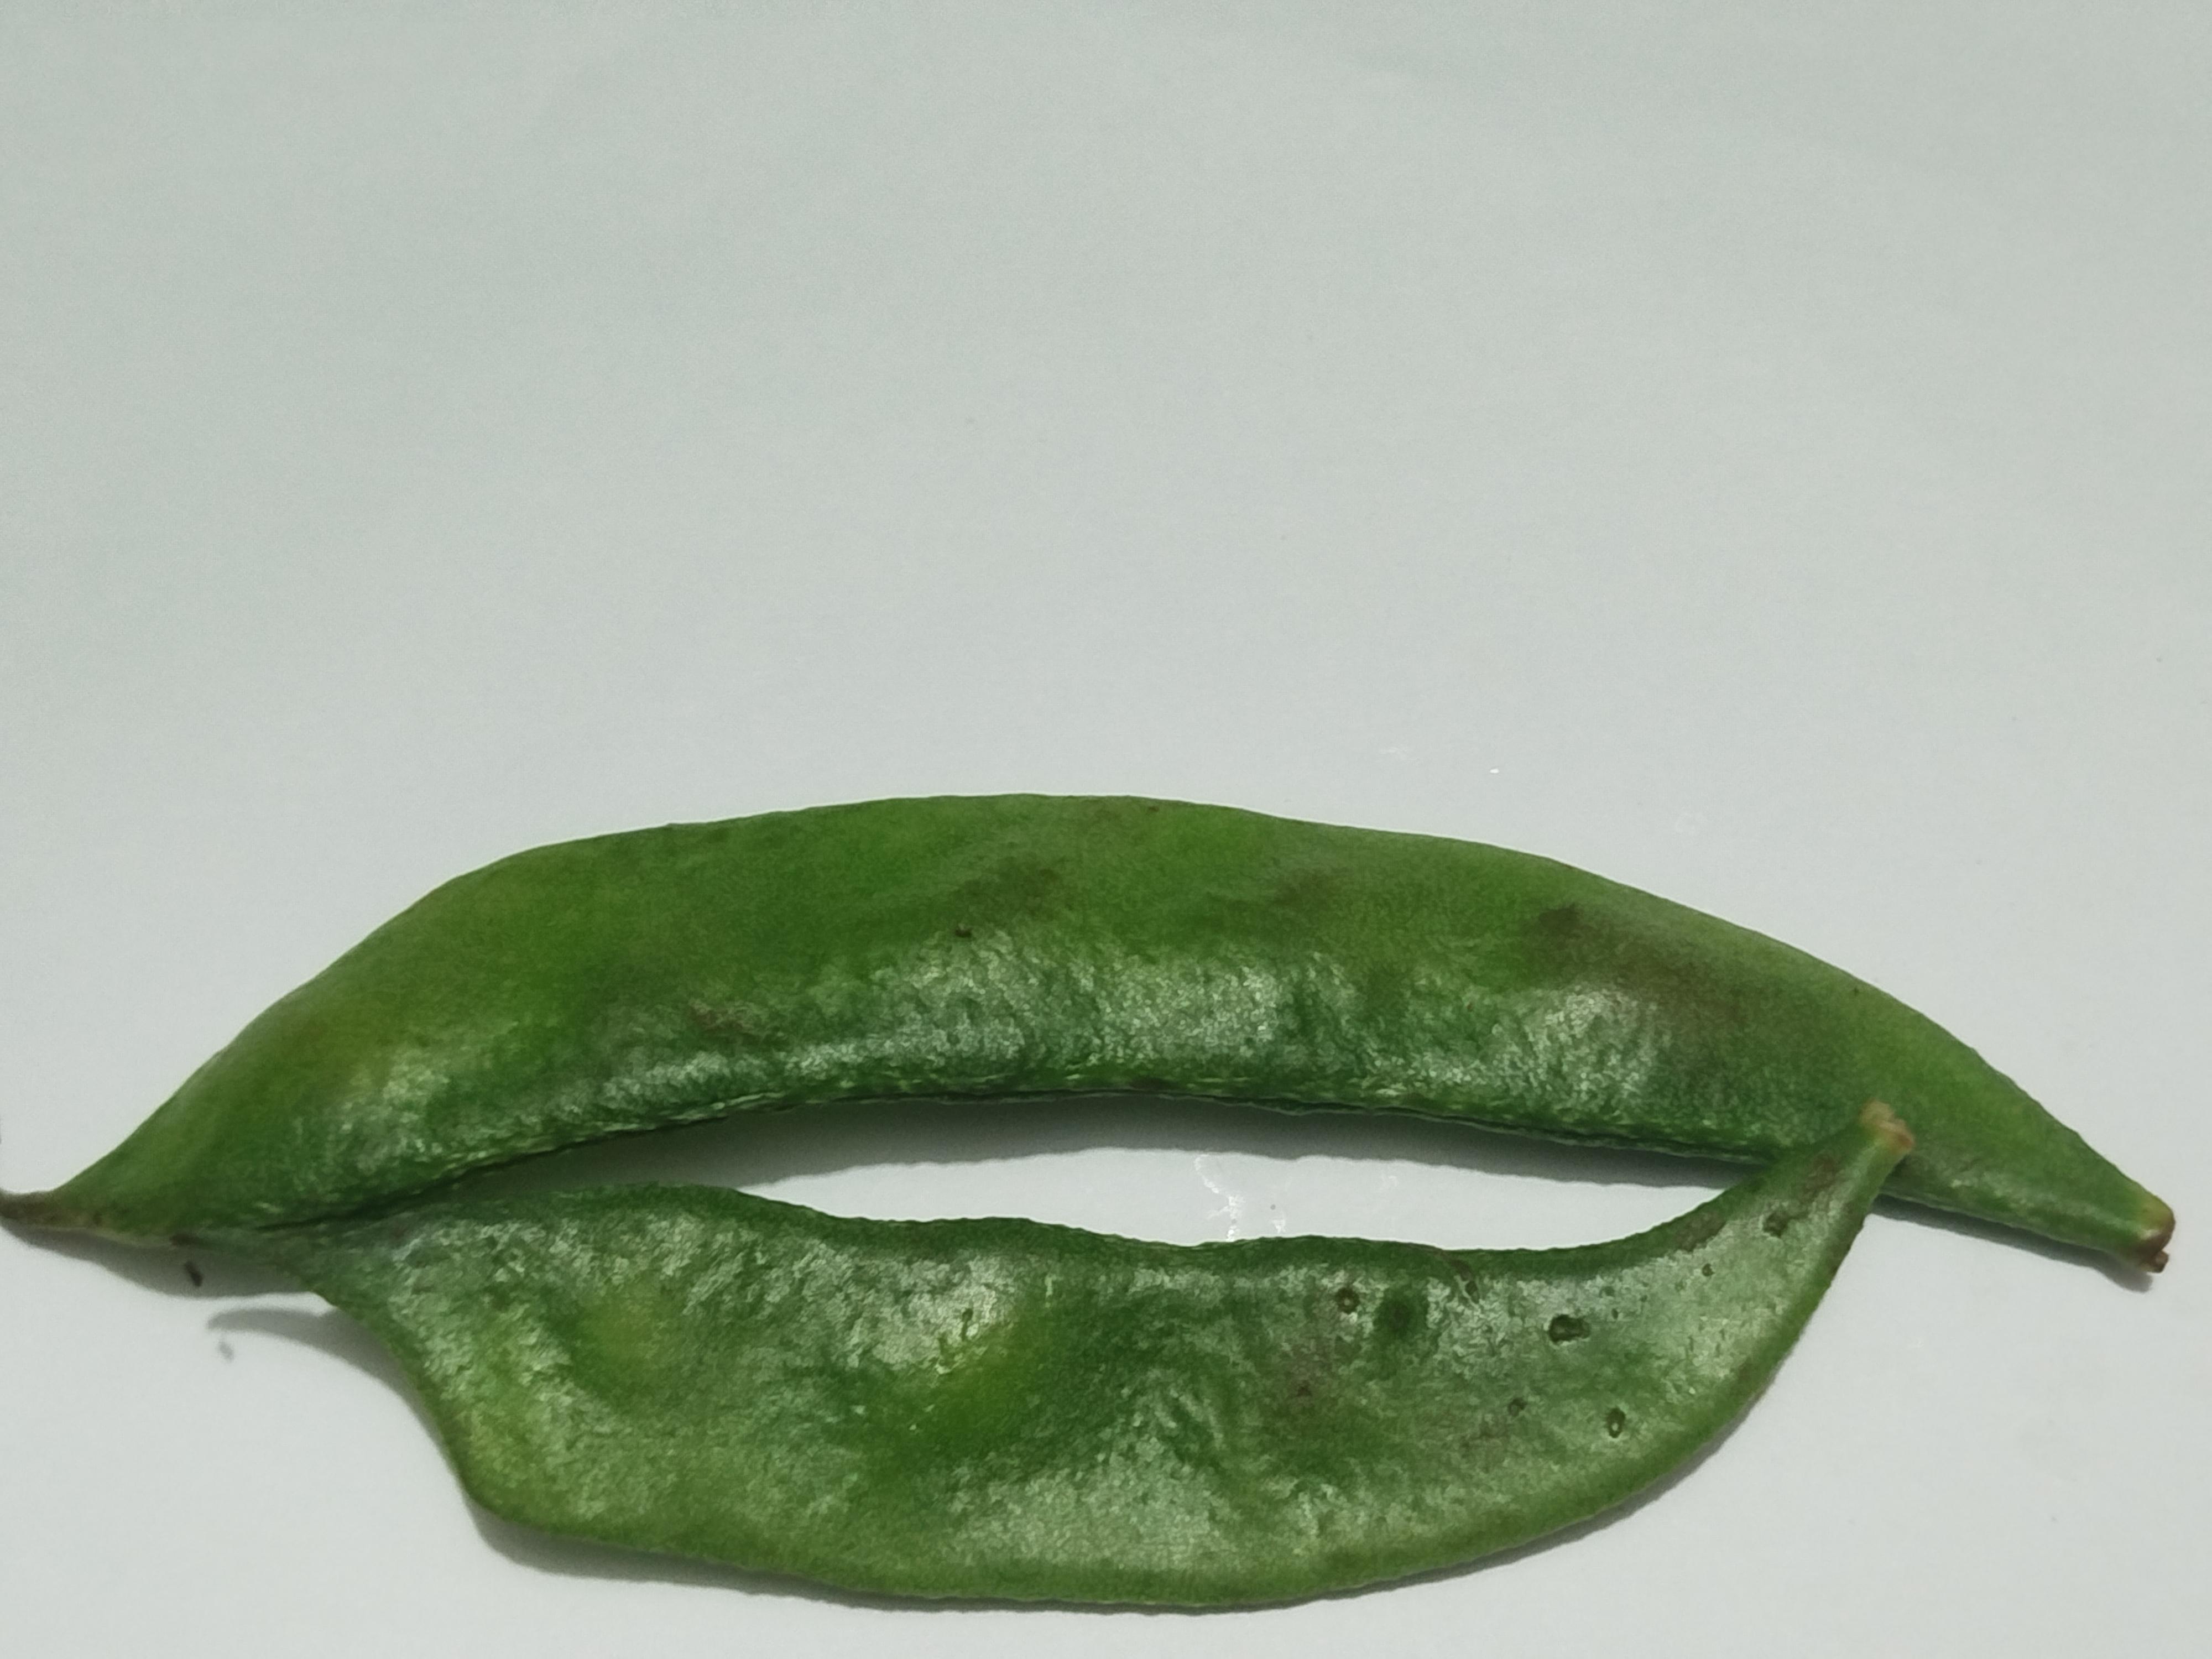
Label: Bean